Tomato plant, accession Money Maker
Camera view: horizontal (90 deg, fisheye); turntable rotation: 0 degrees
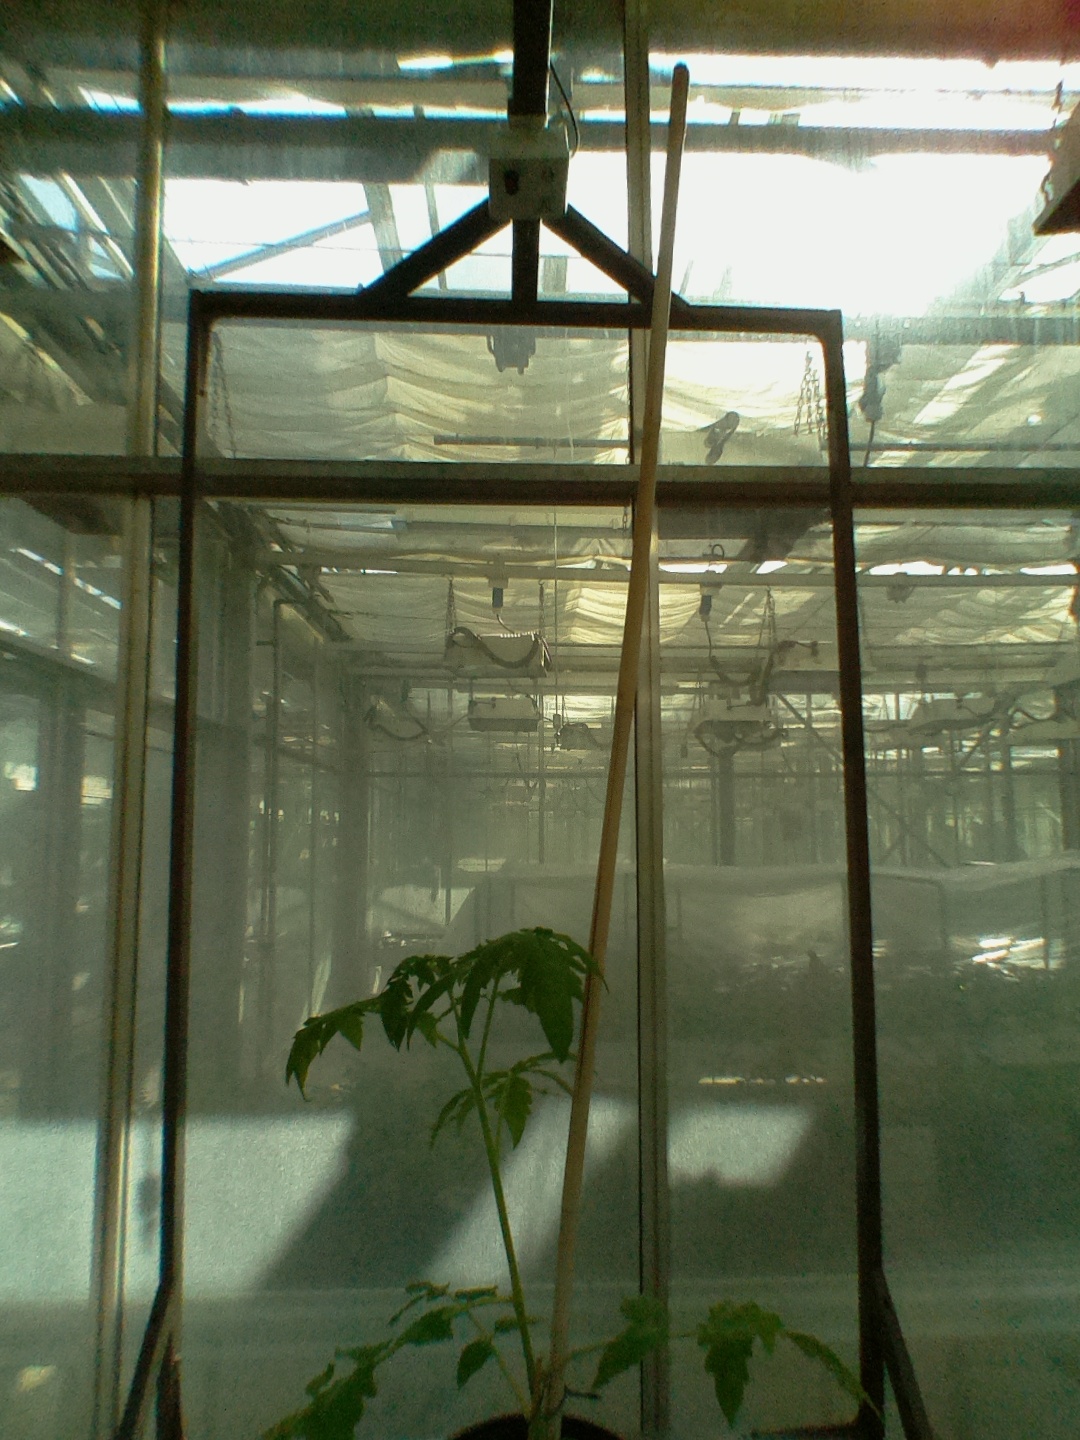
BBCH growth stage 14: 8 of true leaves visible